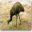
Label: bird